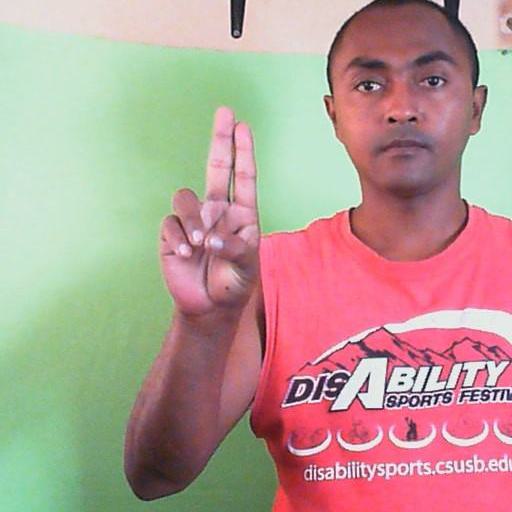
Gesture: two_up